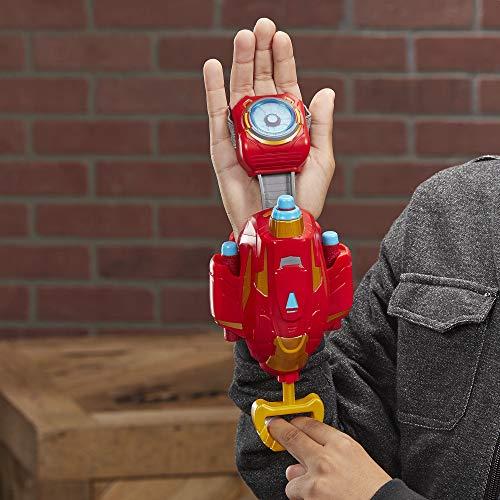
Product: Avengers NERF Power Moves Marvel Iron Man Repulsor Blast Gauntlet NERF Dart-Launching Toy for Kids Roleplay, Toys for Kids Ages 5 and Up
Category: Toys & Games | Toy Figures & Playsets
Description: COLLECTIBLE TOYS: Look for other NERF Power Moves Marvel Avengers roleplay toys to start a collection, swap with friends, and give as gifts Each sold separately.
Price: $19.99
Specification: ProductDimensions:3.2x14x9inches|ItemWeight:10.6ounces|ShippingWeight:14.4ounces(Viewshippingratesandpolicies)|ASIN:B07VKH2HW6|Itemmodelnumber:E7376|Manufacturerrecommendedage:5yearsandup